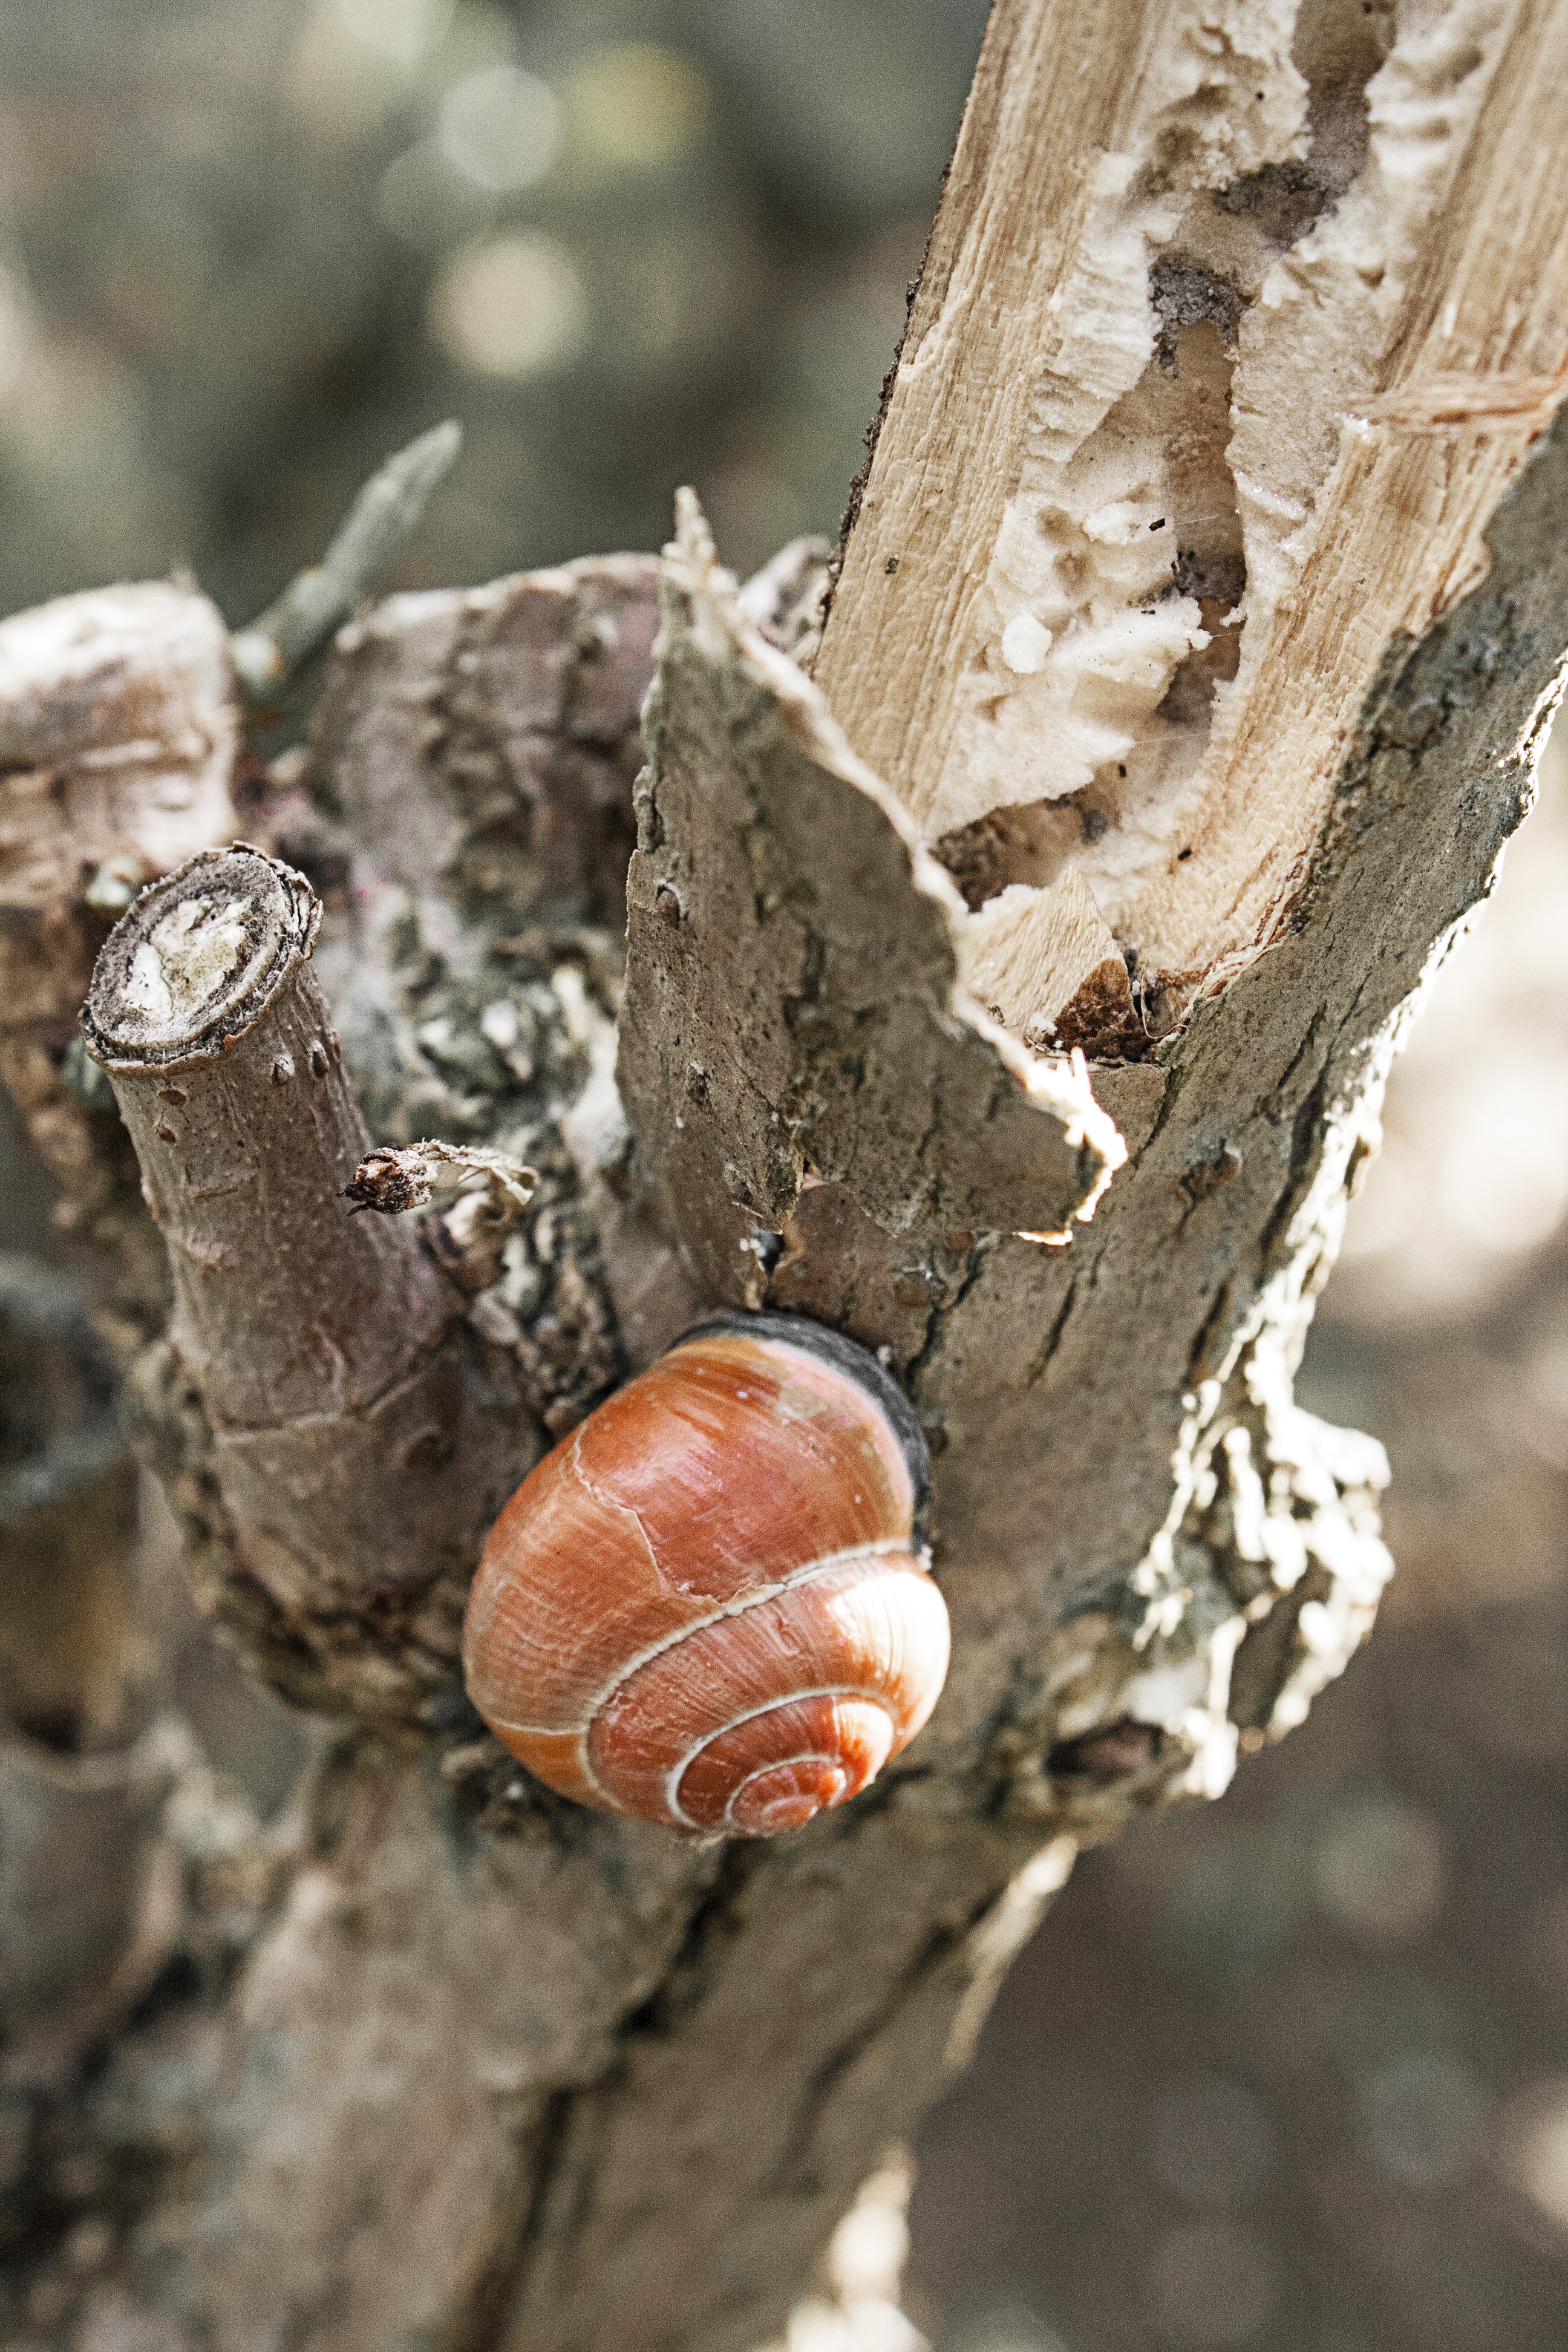
tree, nature, branch, winter, plant, wood, photography, leaf, flower, trunk, bark, wildlife, log, spring, autumn, flora, season, fauna, invertebrate, twig, close up, tribe, snail, snails, macro photography, woody plant